Doree Shafrir

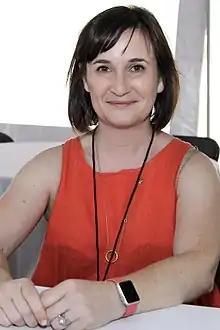
Shafrir at the 2017 Texas Book Festival

Doree Shafrir (born May 16, 1977) is an American author and podcast host. She was previously an editor at "Rolling Stone", Gawker and "The New York Observer" and a senior writer at BuzzFeed. She is the author of the novel "STARTUP" and co-editor of the collection "Love, Mom: Poignant, Goofy, Brilliant Messages from Home."